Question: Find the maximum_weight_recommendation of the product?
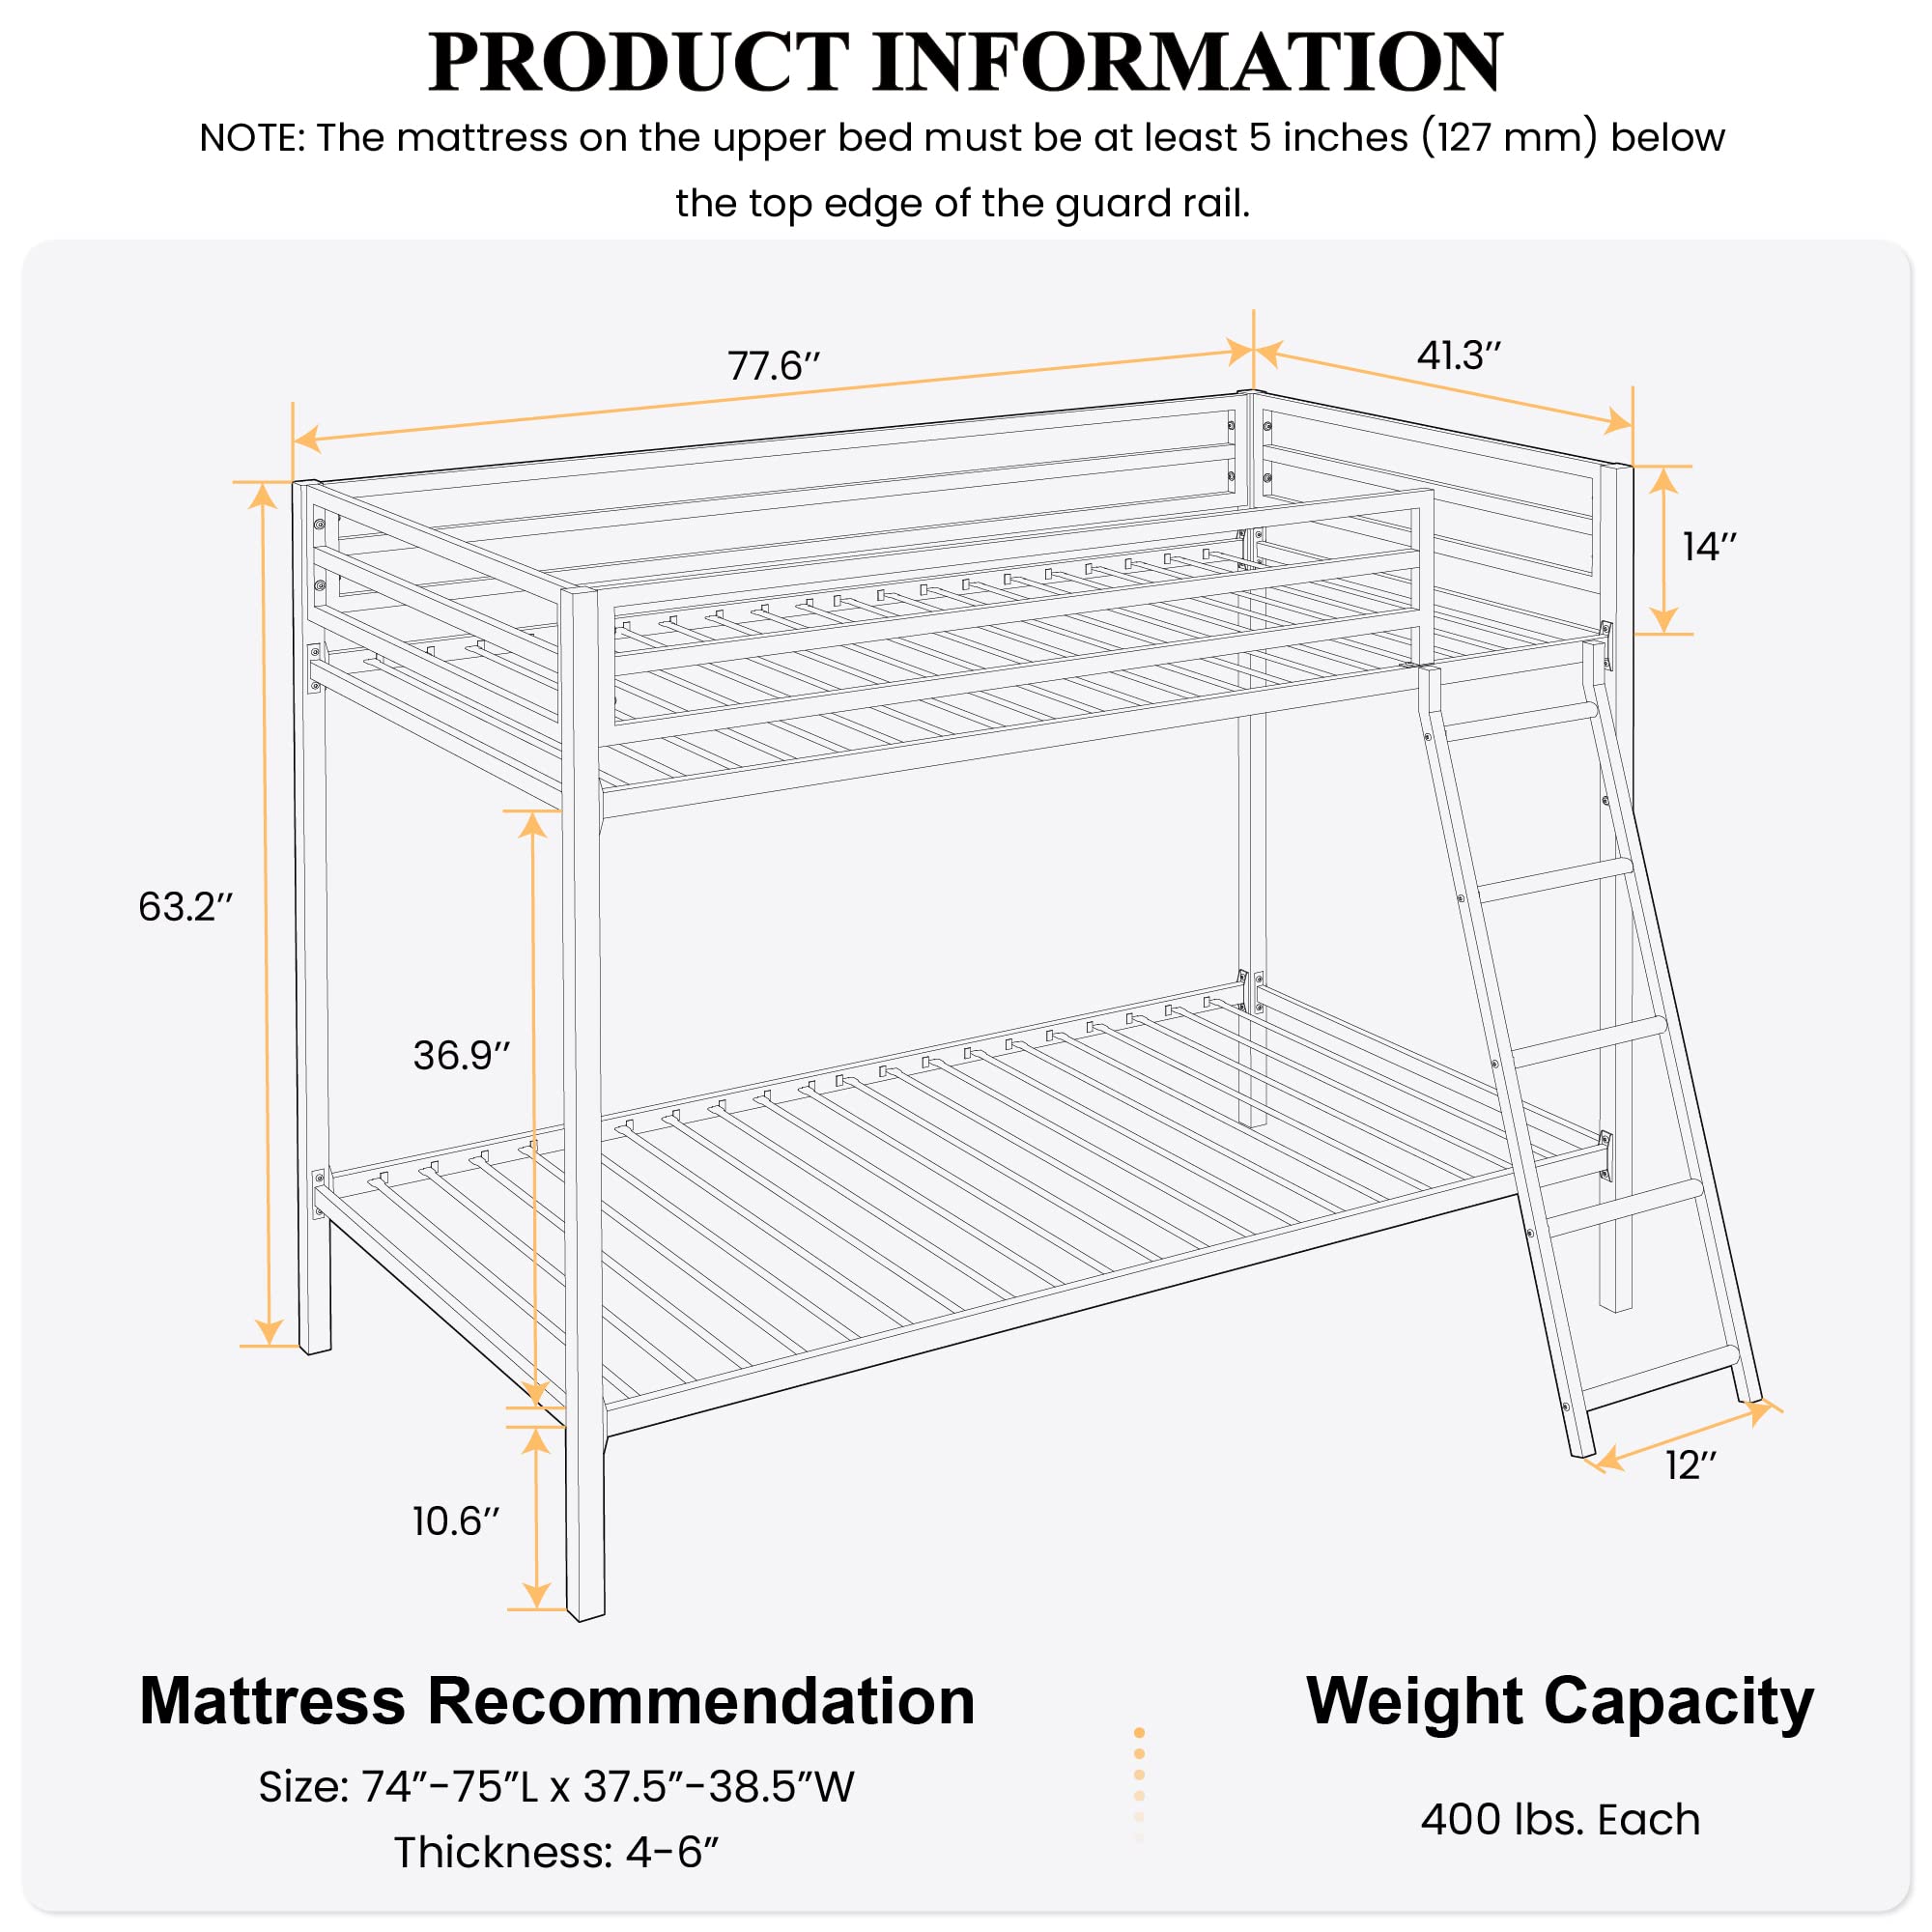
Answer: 400 pound